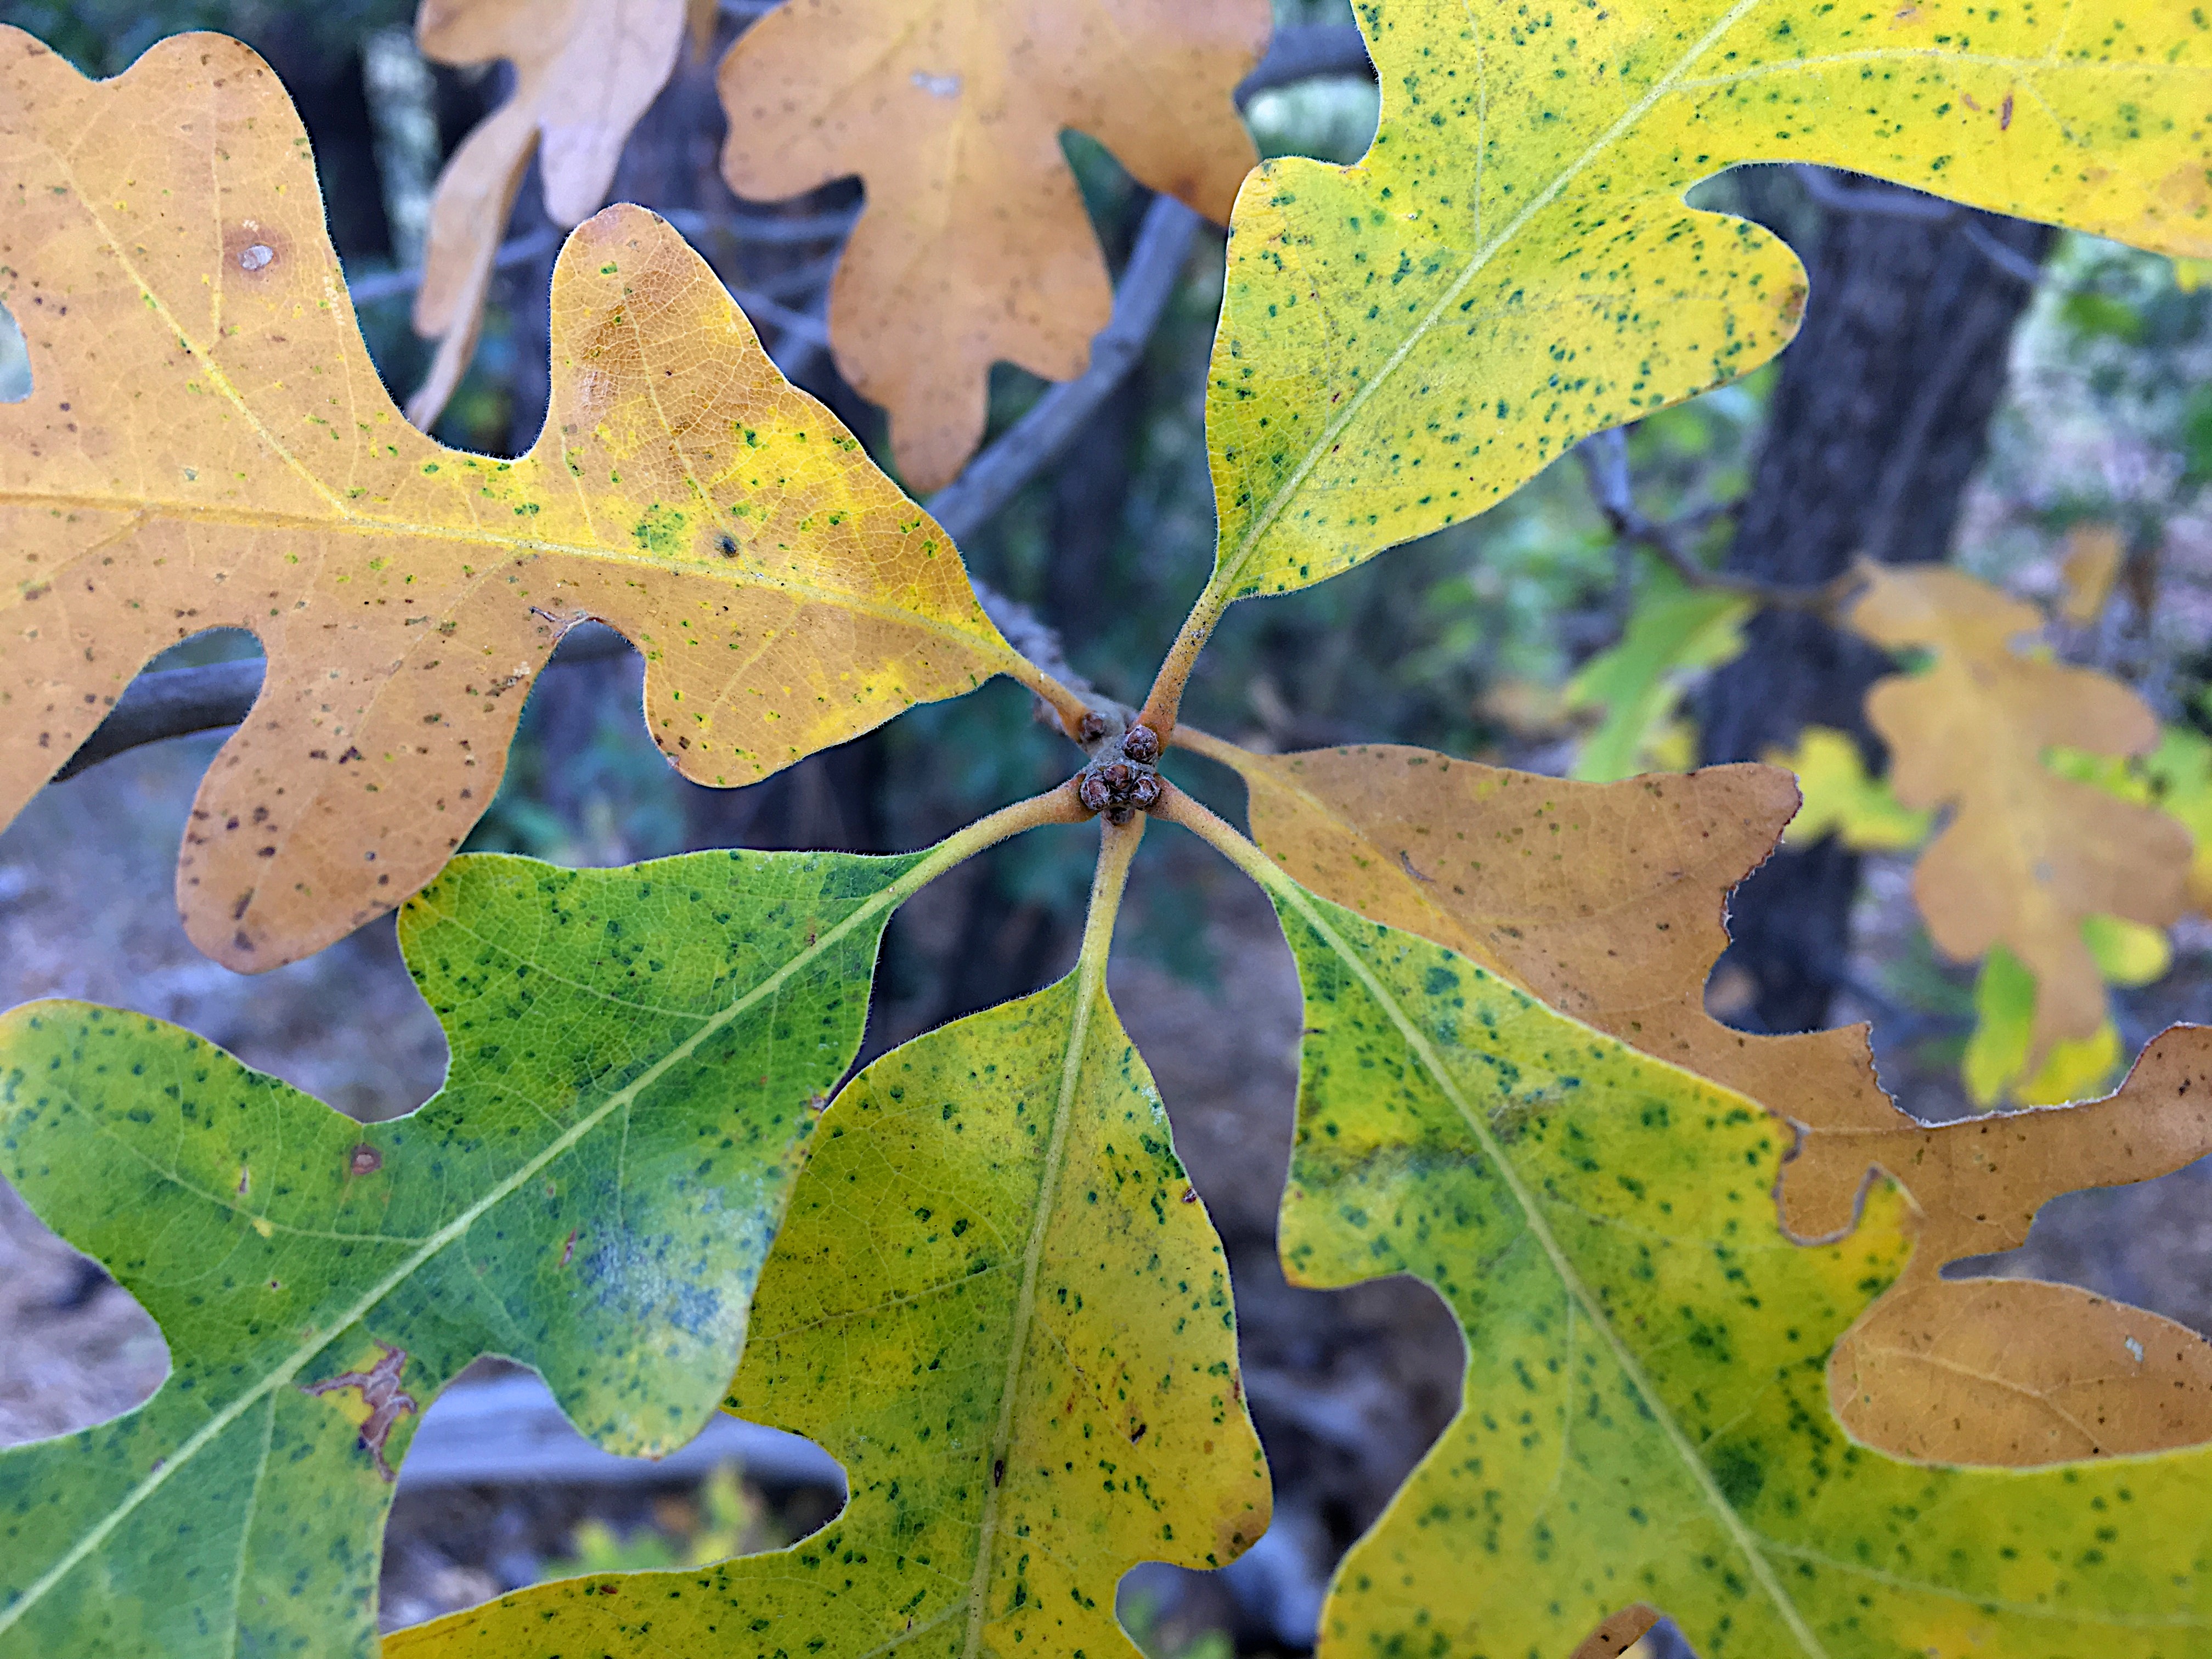
tree, nature, branch, plant, sunlight, leaf, flower, green, produce, autumn, soil, botany, flora, season, deciduous, oak, 2016366, ecosystem, flowering plant, woody plant, land plant